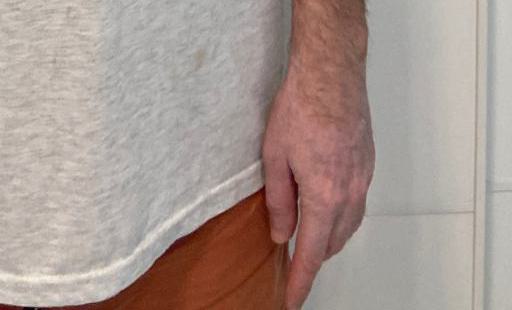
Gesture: no_gesture